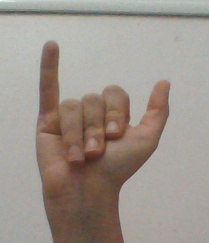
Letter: ya